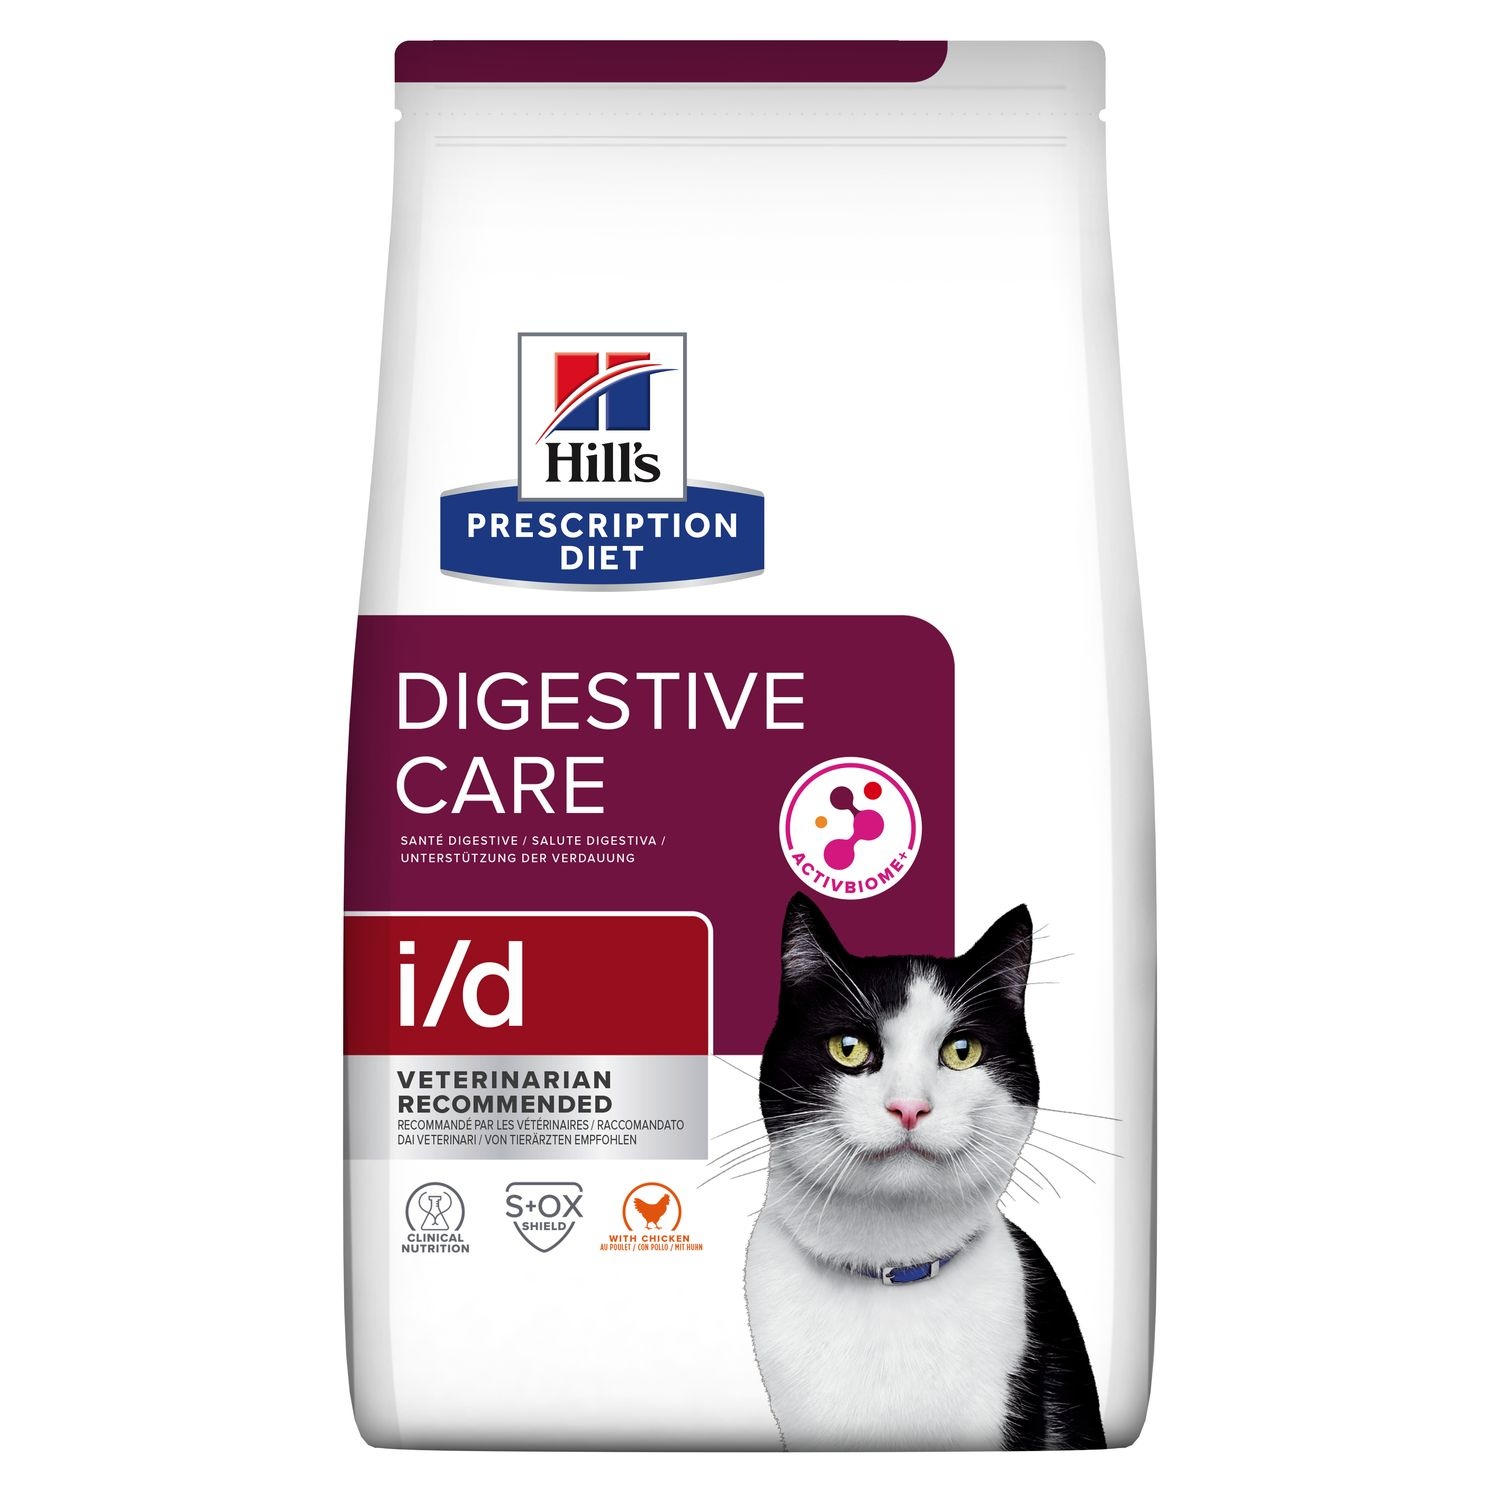
Hill s Prescription Diet Cat i / d Digestive Care, Ushqim për mace, 1.5kg
Brand: JONATAN
B302008_Other_QR_ID_en-MM_71_v01_HD_23-98p_AE002 from Hill's Pet Nutrition on Vimeo . Hill's i/d Dry Cat Food është ushqim shumë i tretshëm i formuluar posaçërisht për të ndihmuar në reduktimin e shqetësimeve të tretjes dhe për të siguruar thithjen e lehtë të lëndëve ushqyese. Është i pasuruar me elektrolite dhe vitamina B ndihmojnë në zëvendësimin e lëndëve ushqyese të humbura. Bërë me teknologjinë ActivBiome+ të Hill, një përzierje e veçantë e fibrave prebiotike, e treguar klinikisht se ushqen me shpejtësi mikrobiomën e zorrëve për të mbështetur cilësinë optimale të jashtëqitjes dhe shëndetin e tretjes. Fortifikuar me Omega-3 & Omega-6 dhe antioksidantë të provuar klinikisht për të ndihmuar në mbështetjen e një sistemi të shëndetshëm imunitar. Hill's Prescription Diet i/d Dry Cat Food plotëson nevojat e veçanta ushqyese të koteleve dhe maceve të rritura dhe është bërë me mish pule për një shije të parezistueshme që macja juaj do ta pëlqejë. Si punon: Formulë shumë e tretshme për të mbështetur thithjen e lehtë të lëndëve ushqyese Përzierje unike prebiotike për të ushqyer aktivitetin e baktereve të dobishme të zorrëve Bërë me teknologjinë pronësore të përbërësve ActivBiome+ të Hill, një përzierje e veçantë e fibrave prebiotike, për të ushqyer me shpejtësi mikrobiomën e zorrëve E pasur me elektrolite dhe vitamina B Antioksidantë të provuar klinikisht Ka shtuar Omega-3 & Omega-6 Si ndihmon: Dieta me recetë Hill's i/d Dry Cat Food është ushqim i shkëlqyer me shije të provuar klinikisht se ushqen mikrobiomën e zorrëve dhe ndihmon në reduktimin e shqetësimeve të tretjes. Ushqim shumë i shijshëm për të rimbushur lëndët ushqyese të humbura Punon shpejt për të promovuar jashtëqitje të shëndetshme dhe ndihmon në përmirësimin e tretjes Ndihmon në rikthimin e nivelit të energjisë dhe promovon një sistem të shëndetshëm imunitar Plotëson nevojat e veçanta ushqimore të koteleve dhe maceve të rritura S+OXSHIELD: Formuluar për të promovuar një mjedis urinar që redukton rrezikun e zhvillimit të kristaleve të struvitit dhe oksalatit të kalciumit
Category: Animals & Pet Supplies > Pet Supplies > Cat Supplies > Cat Food > Prescription Cat Food